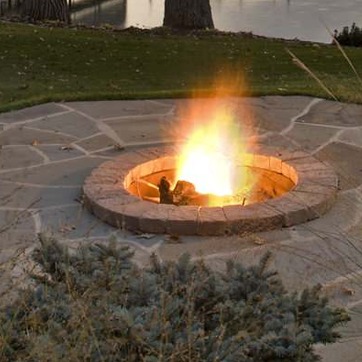
Material: other